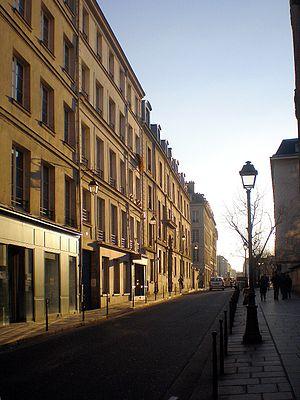
Rue de Fourcy - Paris IV
La rue de Fourcy est une voie située dans le 4ᵉ arrondissement de Paris, en France.